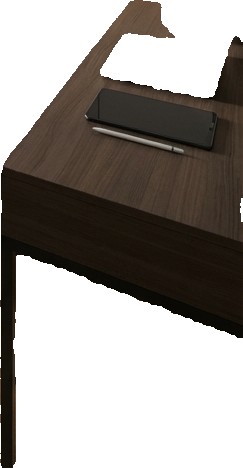
Surface category: table